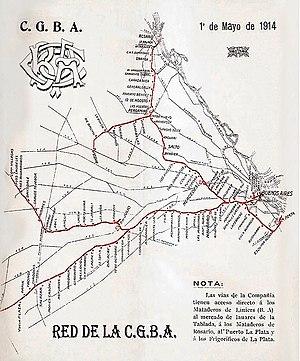
La Compagnie générale de chemins de fer dans la province de Buenos Aires est une ancienne compagnie ferroviaire.